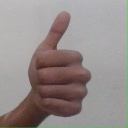
अक्षर: थ